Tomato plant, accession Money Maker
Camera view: bottom (45 deg); turntable rotation: 330 degrees
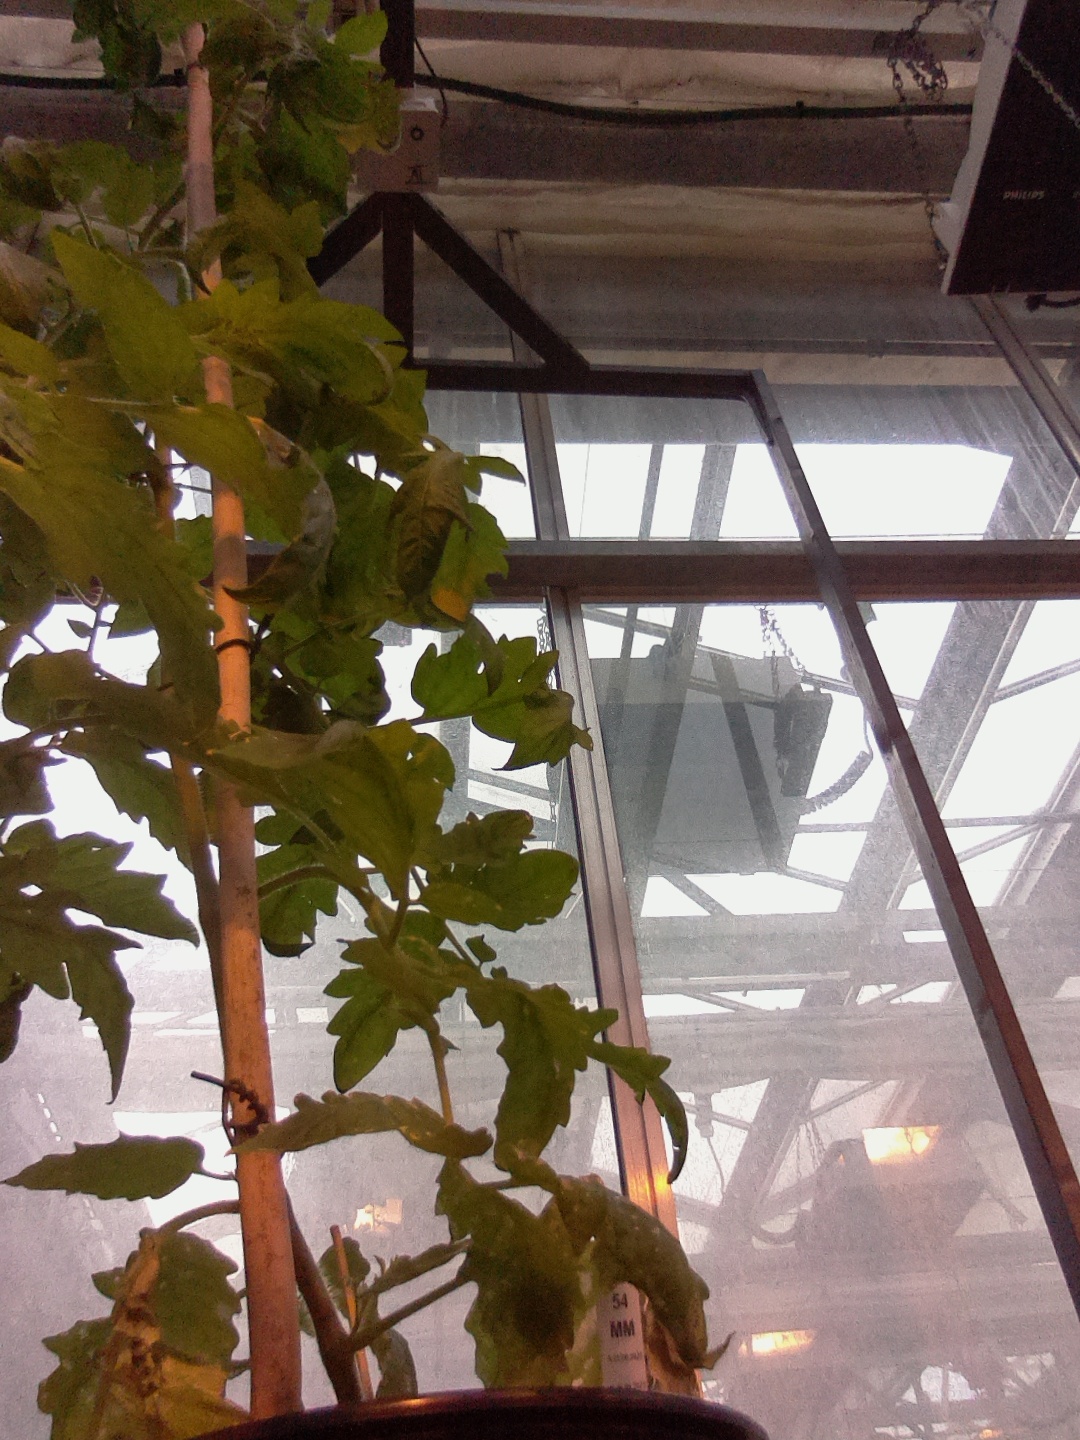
BBCH growth stage 65: Full flowering, 50%-60% of flowers open, first petals falling